North Sumatra

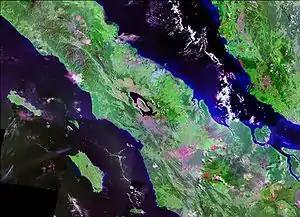
Satellite photo of North Sumatra and Nias Island with Lake Toba in the centre

There are 419 islands in North Sumatra. The outer islands include the island of Simuk (the most westerly of the Batu Islands) and the island of Berhala in the Strait of Malacca. The Nias archipelago, located off the coast of western Sumatra in the Indian Ocean, consists of Nias Island and other much smaller islands in its vicinity. Its administrative centre is located at the city of Gunungsitoli on the northeast coast of Nias. The Batu Islands, just southeast of Nias, consist of 51 islands including three major islands: Pini, Tanahbala and Tanahmasa. Pulau Telo is their administrative centre on the small island of Situasi. Other islands in North Sumatra include Imanna, Pasu, Bawa, Hamutaia, Batu Makelele, Masa, Bau, Simaleh, Makole, Jake, and .